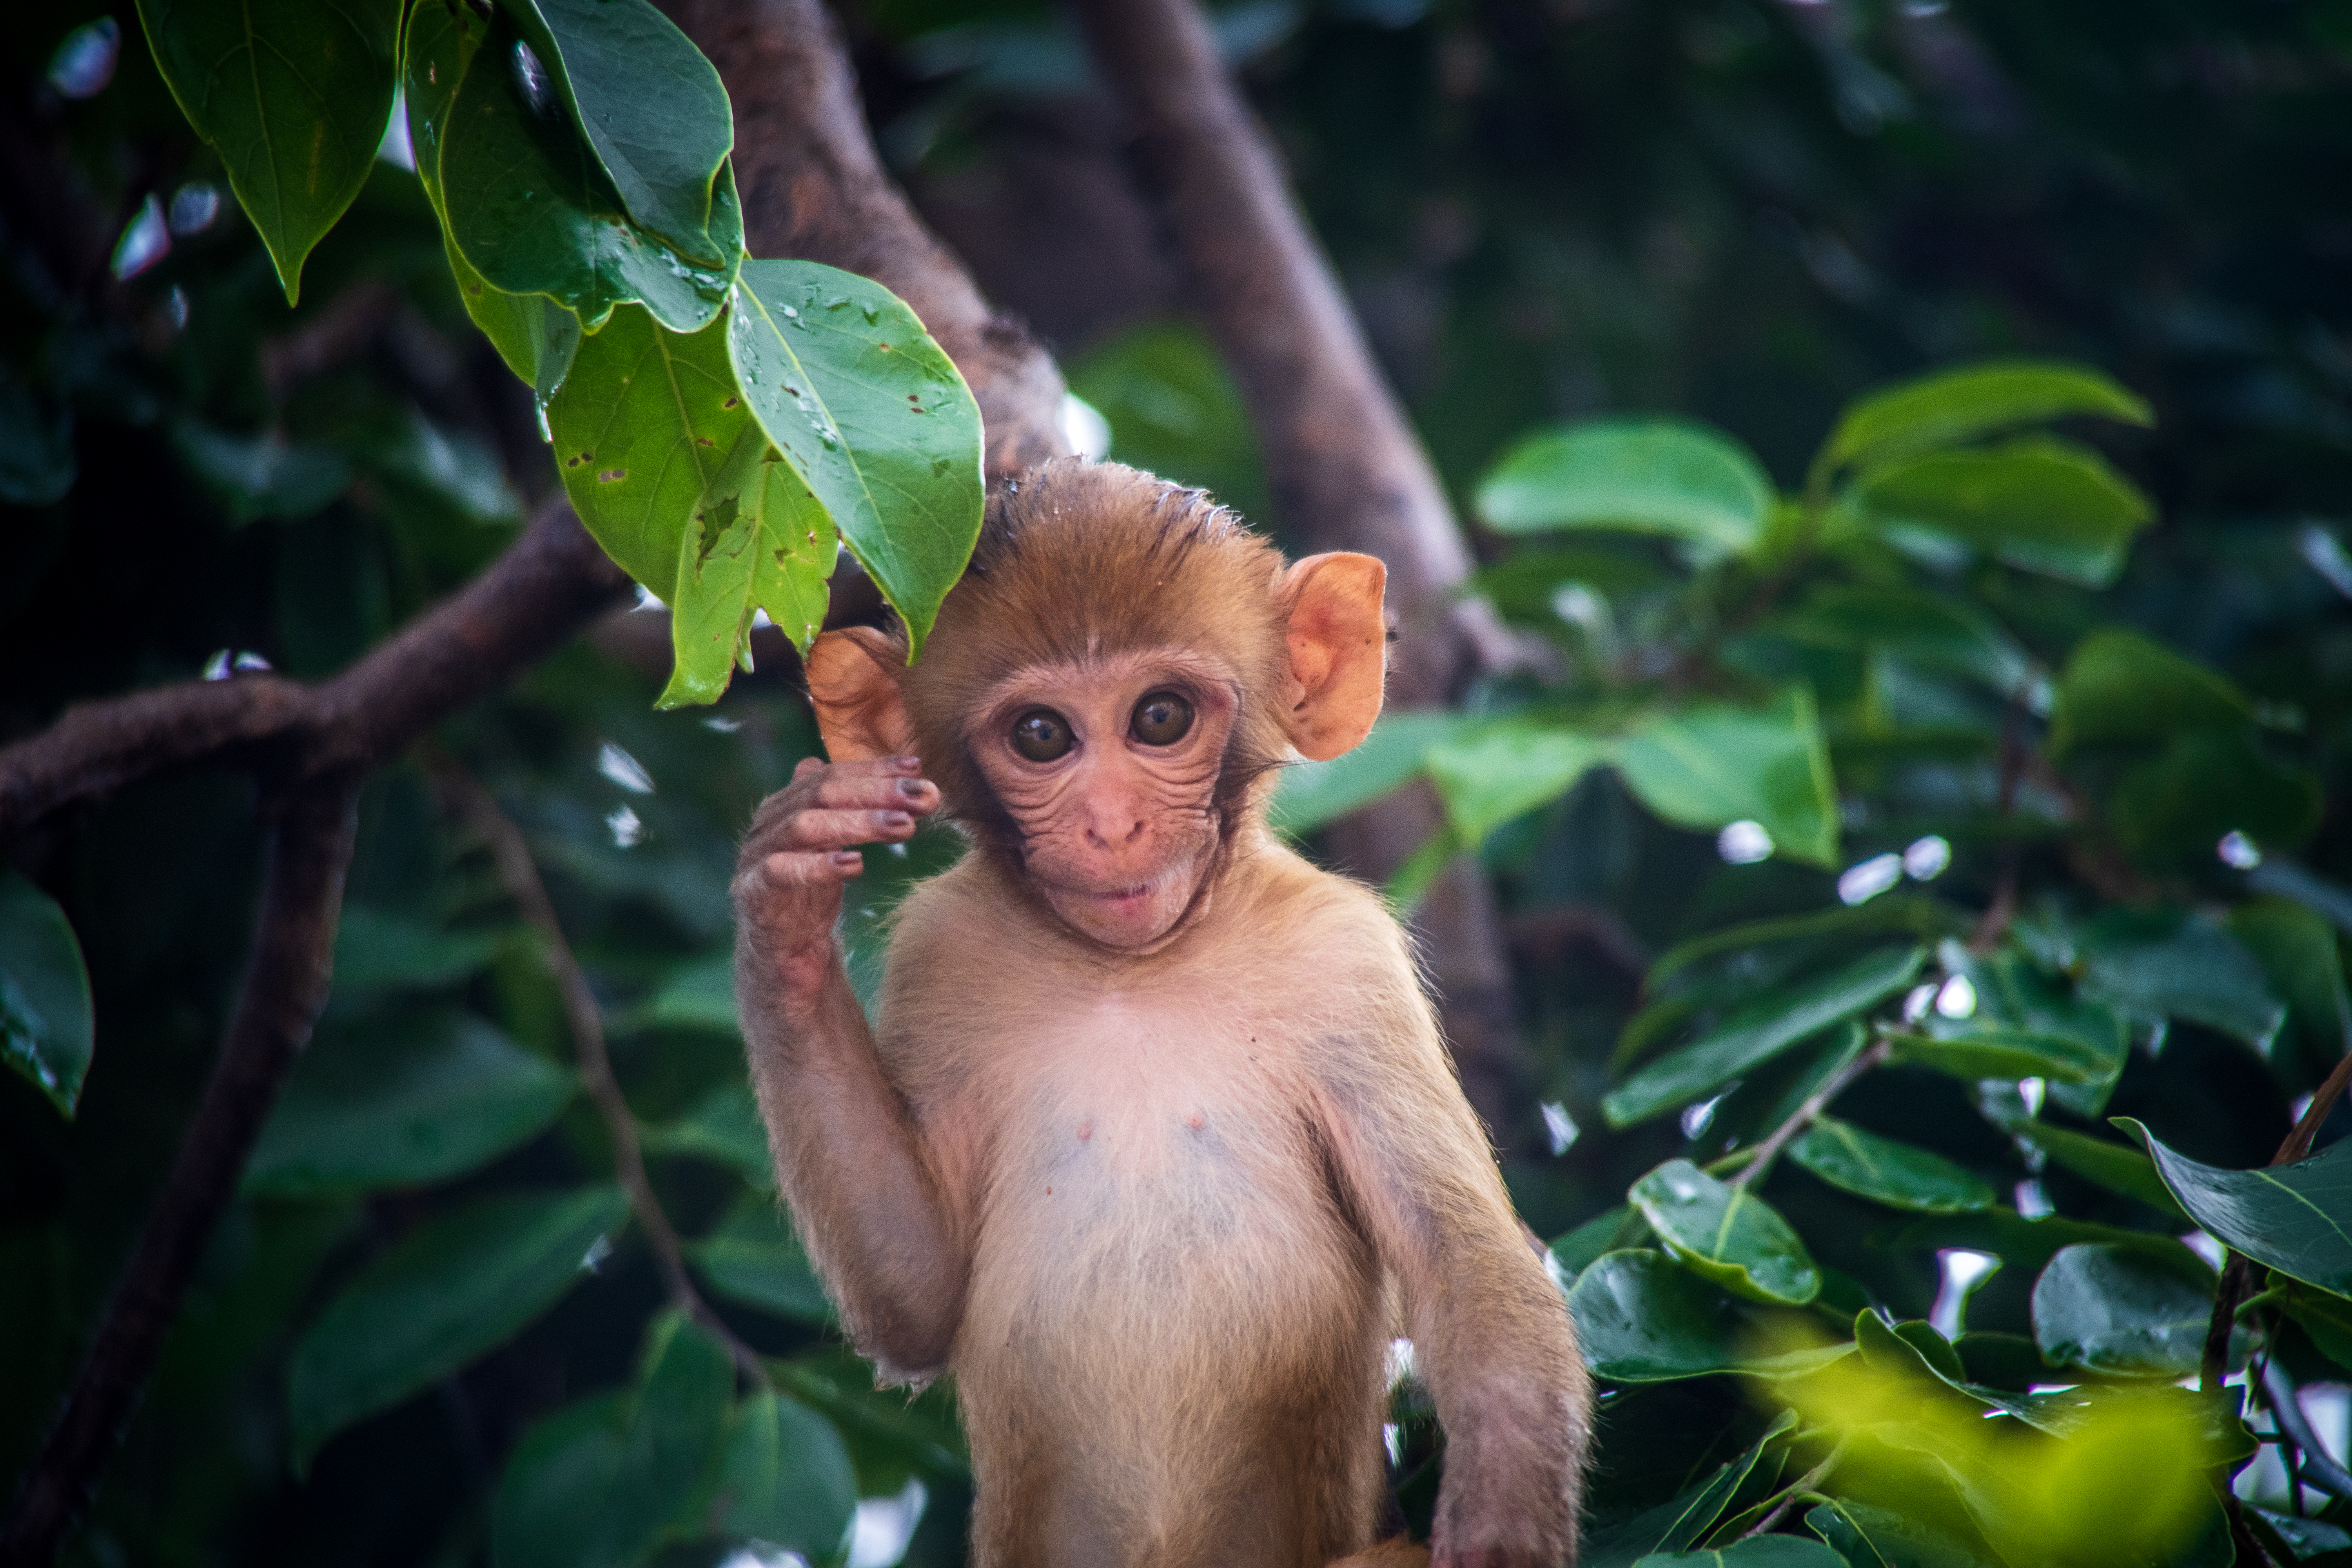
animal, ape, asia, baby, beautiful, black, brown, closeup, cute, endangered species, face, family, female, food, forest, funny, fur, gorilla, gorilla beringei beringei, great, green, jungle, little, macaque, mammal, monkey, mountain gorilla, national, national geographic, natural, nature, no people, nobody, outdoor, park, portrait, primate, rwanda, thailand, travel, tree, tropical, uganda, wild, wild animal, wildlife, young, young gorilla, vertebrate, new world monkey, old world monkey, organism, adaptation, rhesus macaque, white fronted capuchin, plant, rainforest, fawn